Jean Chrétien

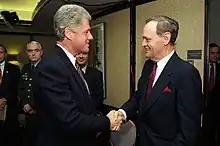
Chrétien shaking hands with US President Bill Clinton, at the 1993 APEC Summit.

After Trudeau announced his retirement as Prime Minister and Liberal Party leader in early 1984, Chrétien was one of the candidates seeking to replace him as leader. The experience was a hard one for Chrétien, as many of his longtime Cabinet allies supported the bid of John Turner, who was viewed as more electable, much to Chrétien's intense disappointment. During the leadership race in the spring of 1984, Chrétien ran as the defender of the Trudeau era and promised to continue all of Trudeau's policies, unlike Turner, who promised a break with Trudeau. During the leadership race, Chrétien presented himself as a folksy leftish populist and mocked Turner as a right-wing Bay Street snob who was out of touch with ordinary people. Chrétien opposed Turner's claim that the national deficit was not a problem, arguing in a speech, "We have to use the deficit to keep the dignity of our people." Chrétien attracted larger and more enthusiastic crowds than anything that Turner ever managed, but most of the Liberal Party establishment had rallied to Turner when he announced his candidacy in March 1984, which proved to be an insurmountable handicap for Chrétien. Chrétien was thought to be a dark horse until the end but lost on the second ballot to Turner at the leadership convention that June. Liberal Party president Iona Campagnolo introduced Chrétien as "Second on the ballot, but first in our hearts." Turner appointed Chrétien Deputy Prime Minister and Secretary of State for External Affairs.